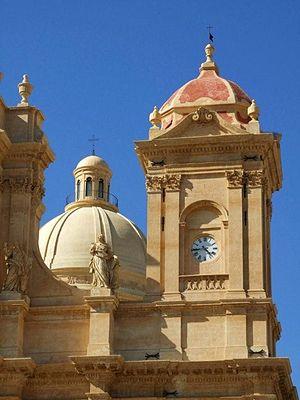
L'ancienne province de Syracuse devenue Libre consortium municipal est une province italienne de Sicile dont la capitale est Syracuse. La province compte 404 271 habitants et a une superficie de 2 109 km². Elle a une densité de 189 hab./km². Elle a des frontières avec la province de Catane au nord-ouest et avec la province de Raguse à l'ouest. Elle est bordée par les mers Ionienne et Méditerranée.